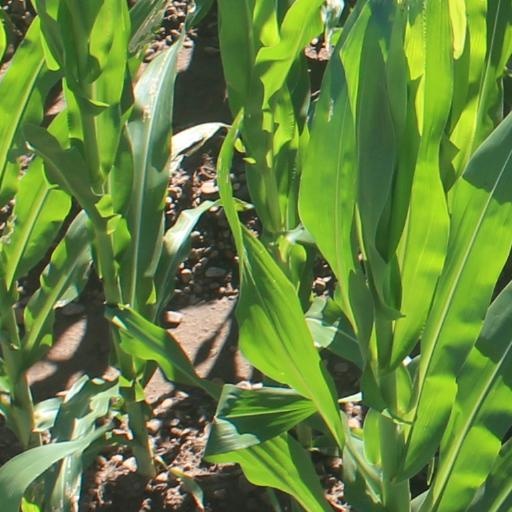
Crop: maize; corn